Franz Tangl

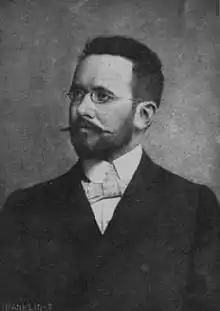
Franz Tangl.

Franz Tangl (Budapest, January 26, 1866 – Budapest, December 19, 1917), was a Hungarian physiologist and pathologist, member of the Hungarian Academy of Sciences. Along with pathologist Paul Clemens von Baumgarten, the eponymous Baumgarten-Tangl law is named after him.